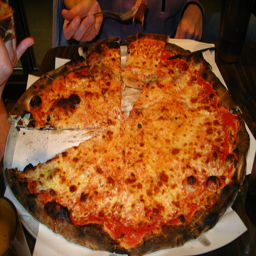
The large pizza is sliced and  placed on large pieces of white paper
A large pizza and a person with a fork.
A large greasy looking pizza has a slice taken out.
a big pizza sits in front of a group of people
People eating sloppy cheese pizza with some pieces removed.